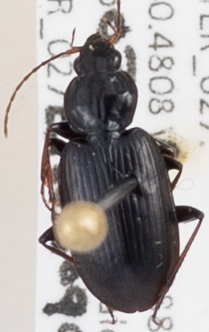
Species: Agonum placidum
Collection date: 2015-09-03
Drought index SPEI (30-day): -0.722
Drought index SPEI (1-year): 0.782
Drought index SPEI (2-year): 1.69